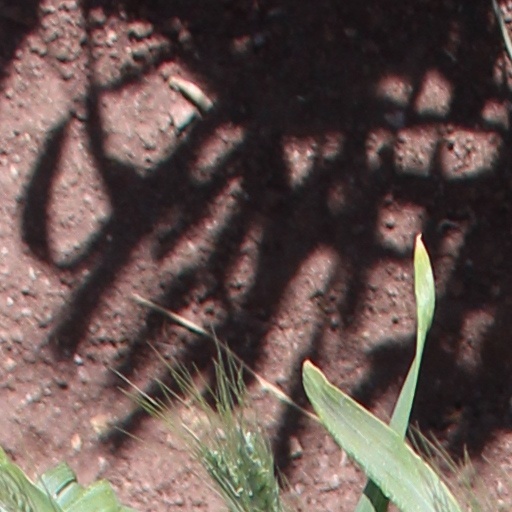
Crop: wheat